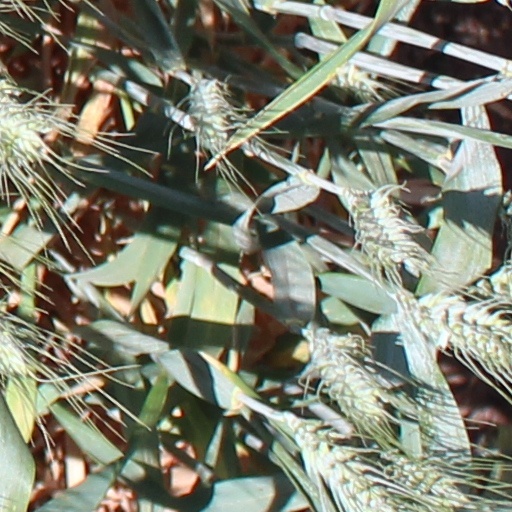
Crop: wheat